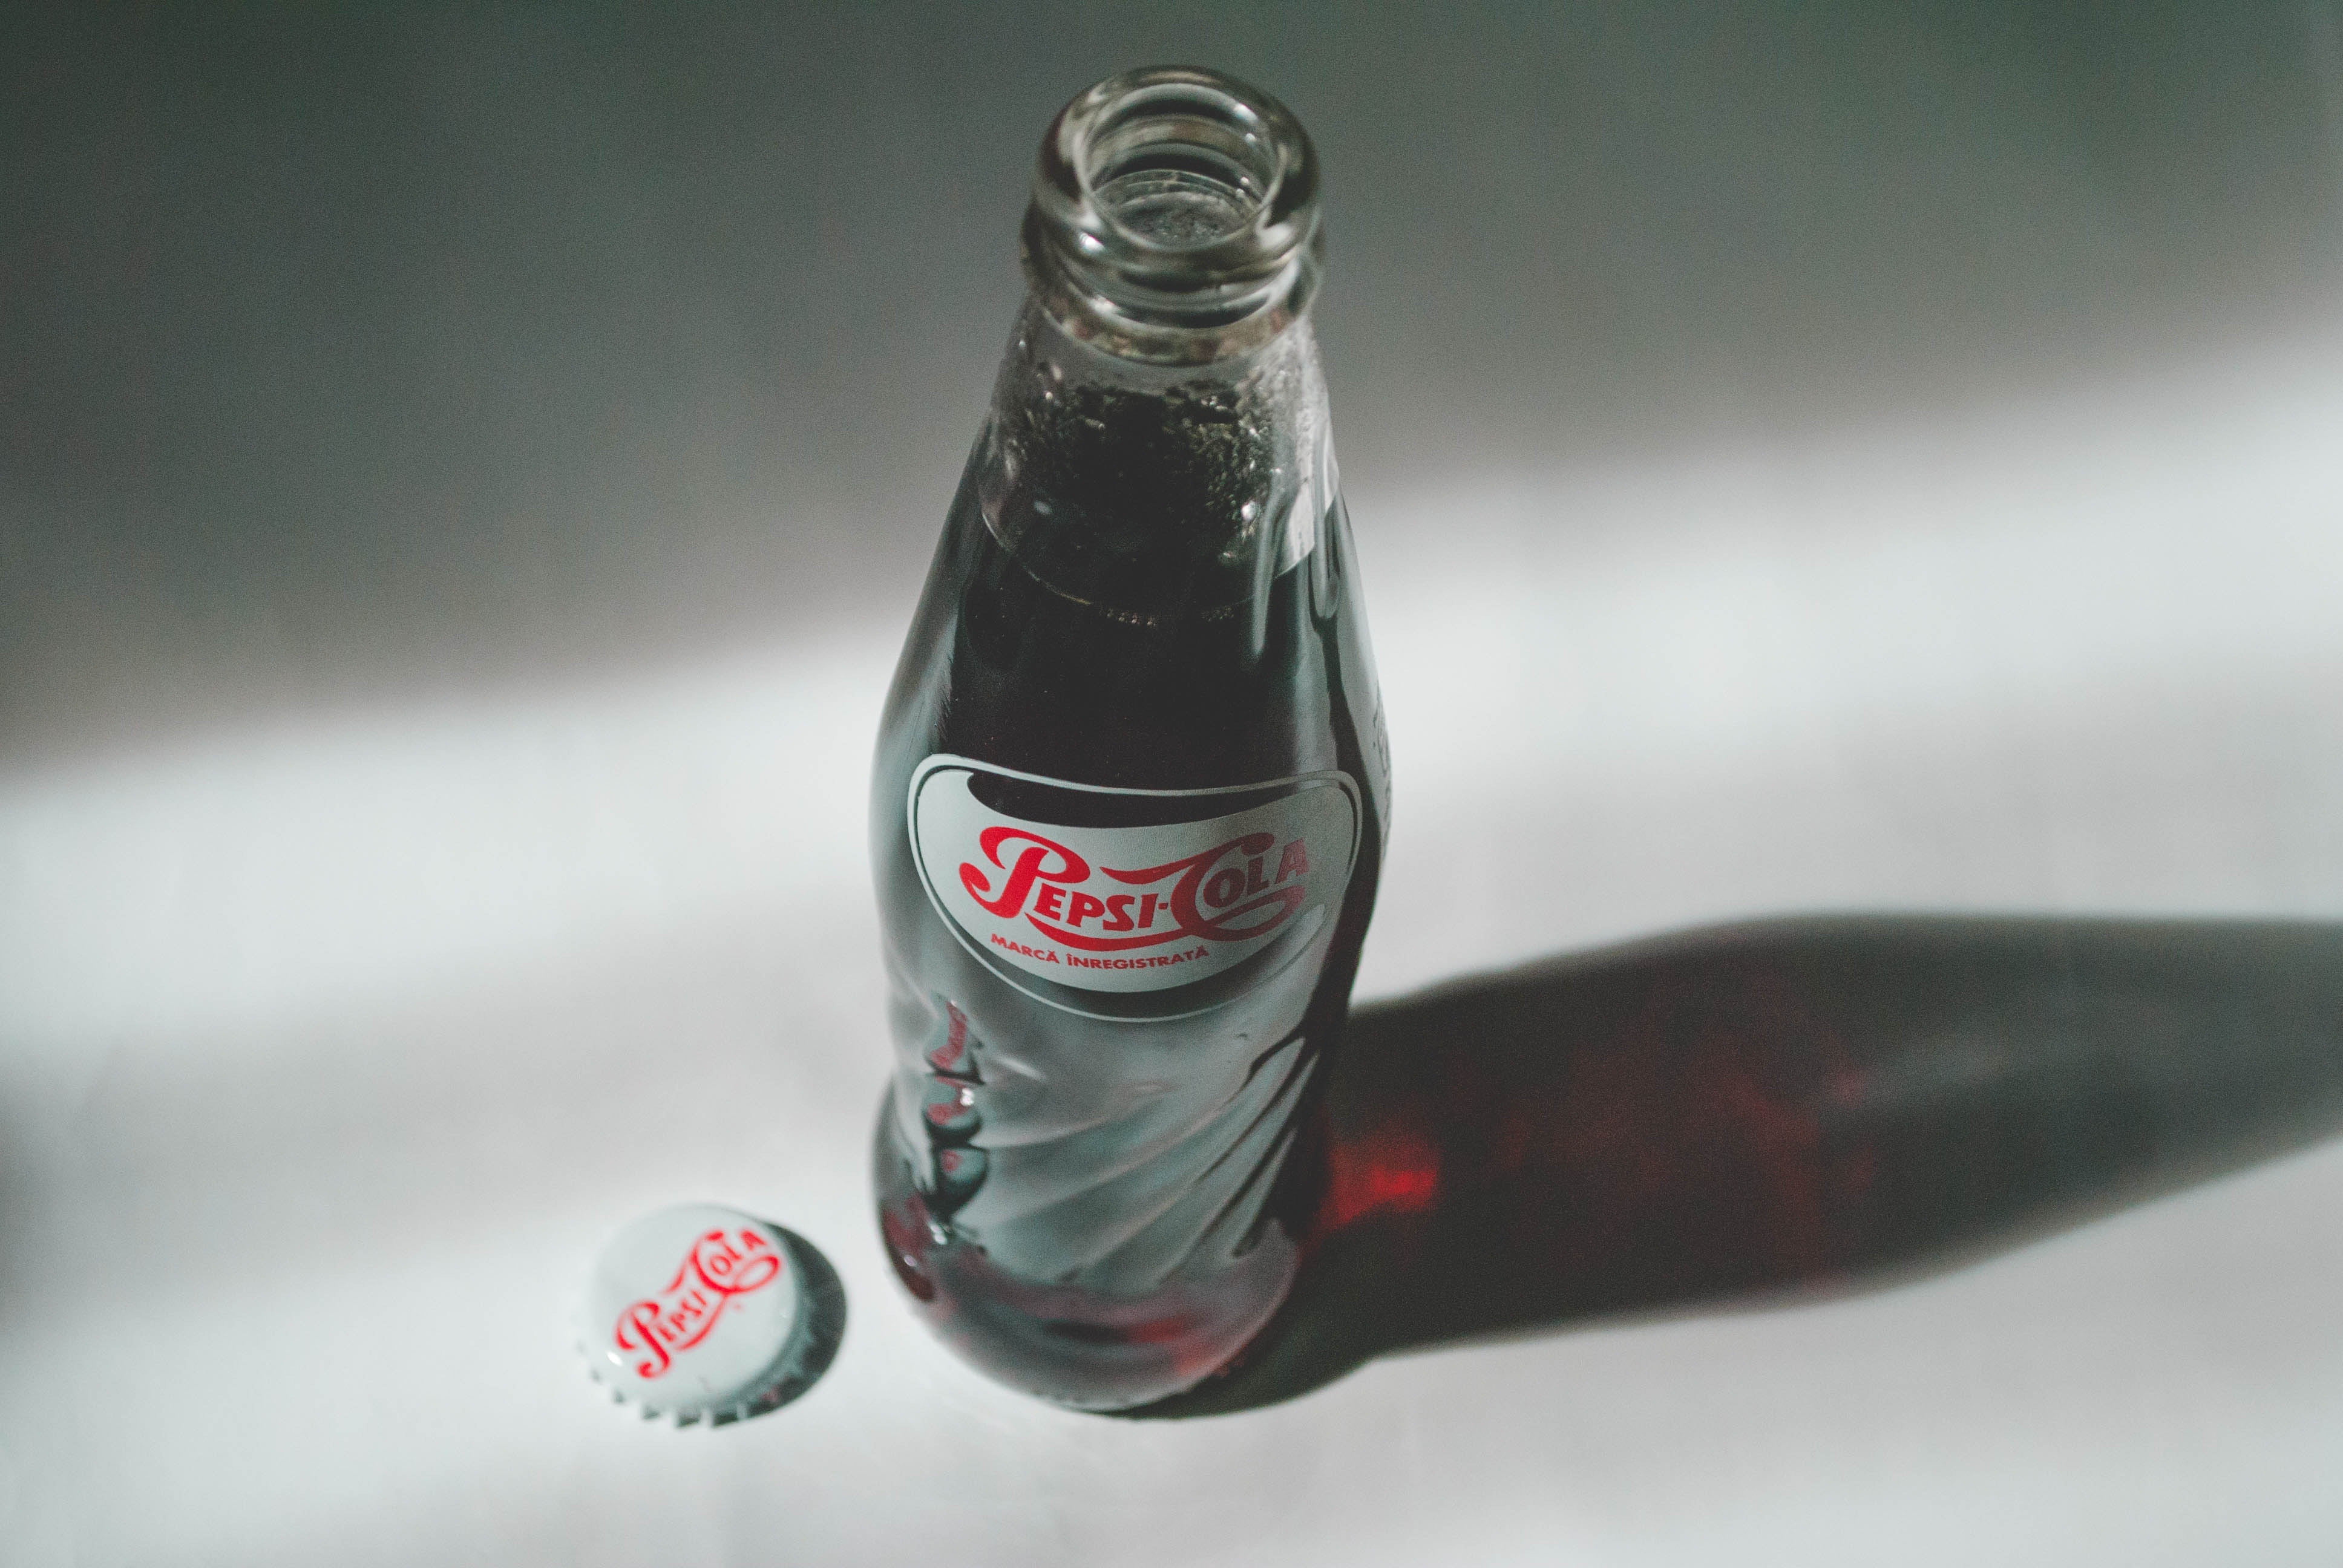
coca cola, bottle, cola, drink, glass bottle, water, carbonated soft drinks, soft drink, photography, coca, still life photography